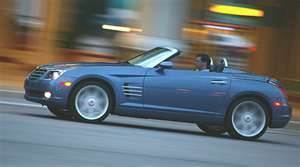
Car model: 2008 Chrysler Crossfire Convertible